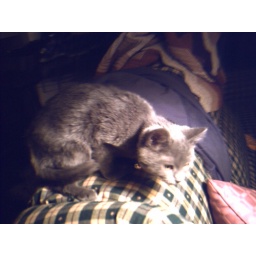
my kitty lily its a female kitty.i got her in December.but she isn't even a year old yet.